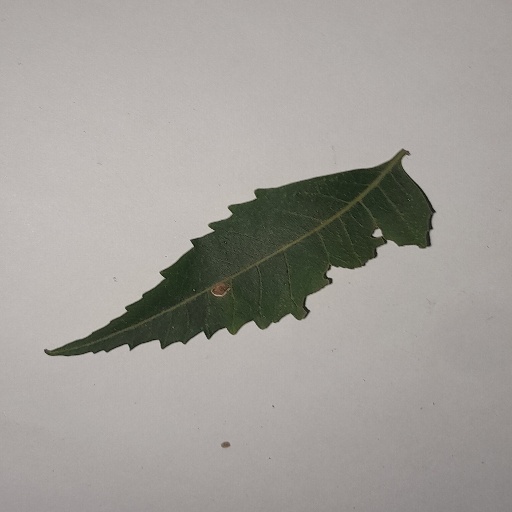
Species: Neem
Leaf condition: Shot Hole Leaf